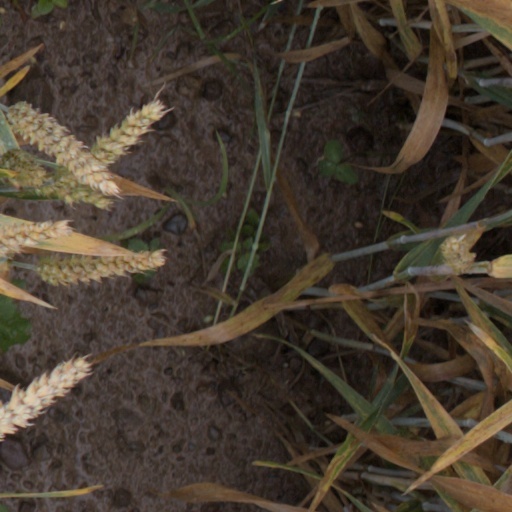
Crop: wheat